Bern

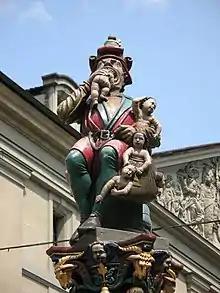
The ogre of the Kindlifresserbrunnen has a sack of children waiting to be devoured.

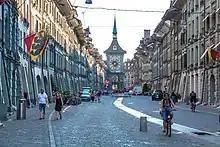
The Zytglogge clock tower and the city's medieval covered shopping promenades ("Lauben")

The Municipal Council (de: Gemeinderat, fr: conseil municipal) constitutes the executive government of the City of Bern and operates as a collegiate authority. It is composed of five councillors, each presiding over a directorate (de: "Direktion", fr: "direction") comprising several departments and bureaus. The president of the executive department acts as mayor (de: "Stadtpräsident/-präsidentin", fr: "Le Maire"). In the mandate period ("Legislatur") 2025–2028, the Municipal Council is presided by "Stadtpräsidentin" . Departmental tasks, coordination measures and implementation of laws decreed by the City Council are carried by the Municipal Council. The regular election of the Municipal Council by any inhabitant valid to vote is held every four years. Any resident of Bern allowed to vote can be elected as a member of the Municipal Council. Contrary to most other municipalities, the executive government in Bern is selected by means of a system of Proporz. The mayor is elected as such as well by public election while the heads of the other directorates are assigned by the collegiate. The executive body holds its meetings in the Erlacherhof, built by architect Albrecht Stürler after 1747.